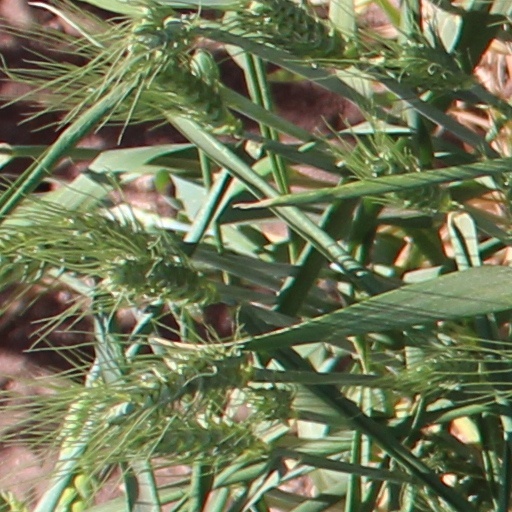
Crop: wheat